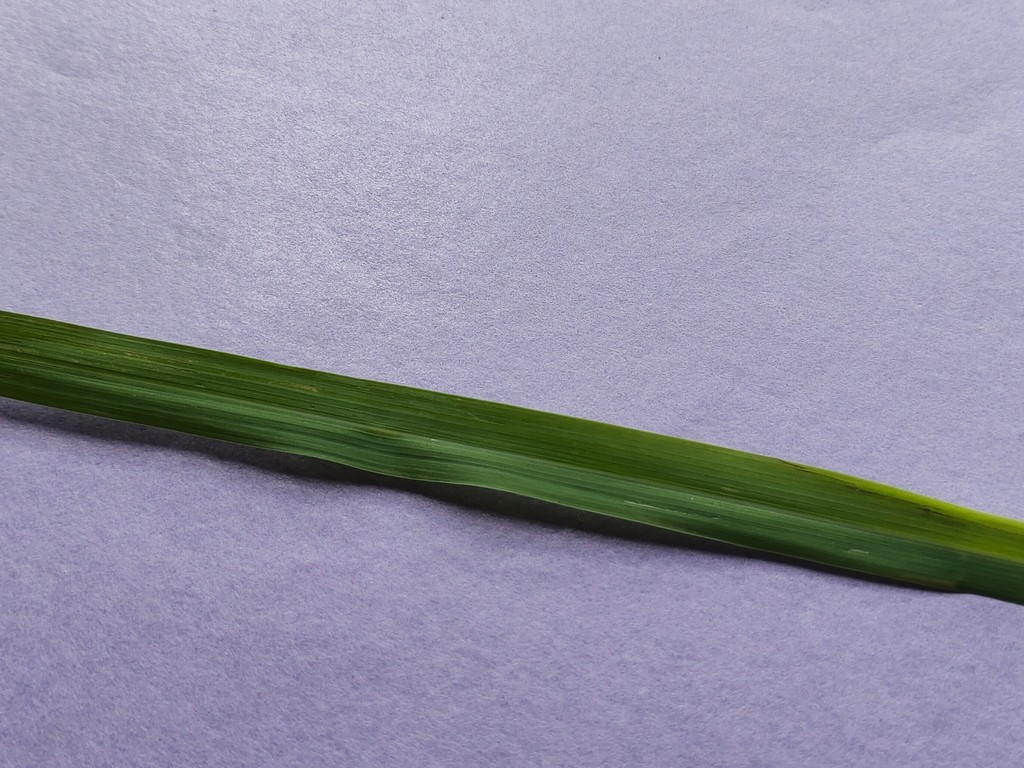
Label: Healthy